Royal Ontario Museum

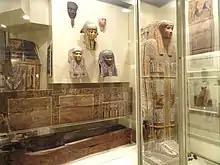
The Gallery of Africa: Egypt includes a number of cartonnages.

The Shreyas and Mina Ajmera Gallery of Africa, the Americas and Asia–Pacific features a collection of 1,400 artifacts that reflect the artistic and cultural traditions of the indigenous peoples from four different geographical areas: Africa, the American continents, the Asia–Pacific region and Oceania. On display are objects such as ceremonial masks, ceramics, and a shrunken head.